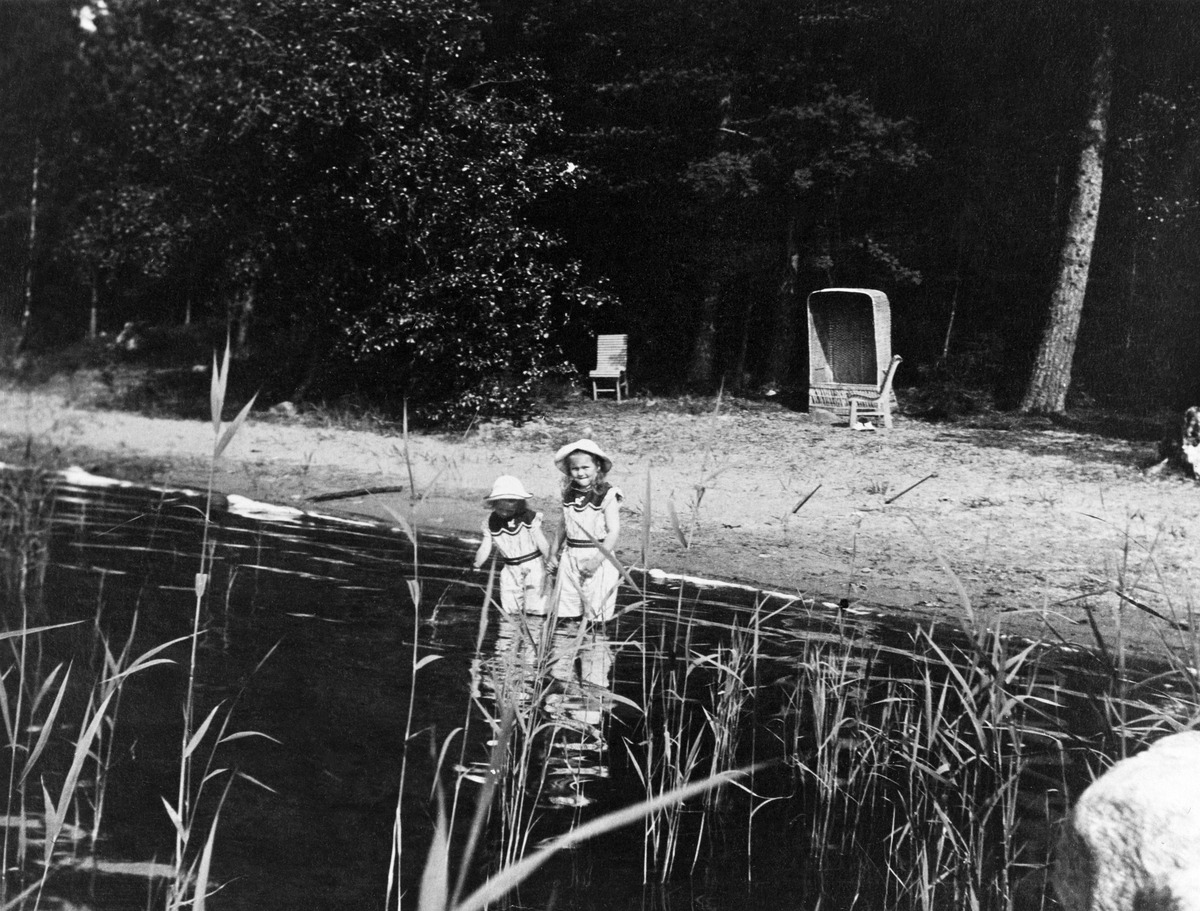
Scheteligin tyttäret huvila Bergbackan rannassa Vuosaaressa
sisällön kuvaus: Scheteligin tyttäret huvila Bergbackan rannassa Vuosaaressa. Oik. Gurli. mustavalkoinen
Ajankohta: kuvausaika 1913
Paikka: Suomi, Uusimaa, Helsinki, Meri-Rastila Helsinki, Ramsinniementie
Aiheet: rannat, lapset, vaatteet lastenvaatteet